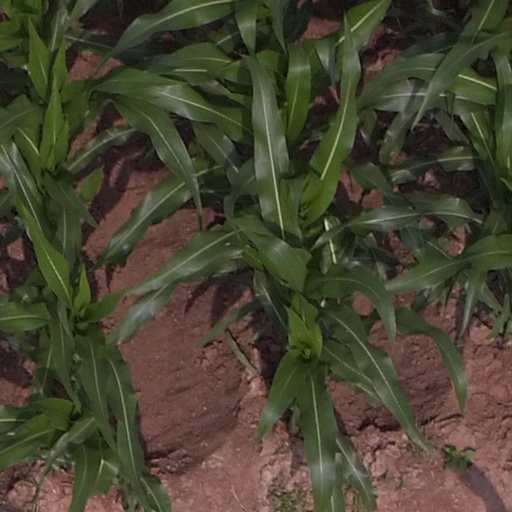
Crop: maize; corn